Sardis Baptist Church (Union Springs, Alabama)

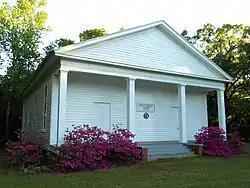
Sardis Baptist Church in 2011

Sardis Baptist Church is a historic church near Union Springs, Alabama, United States.